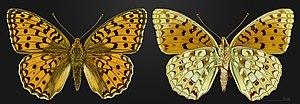
Fabriciana est un genre de lépidoptères de la famille des Nymphalidae. Il regroupe une dizaine d'espèces, originaires de l'écozone paléarctique.